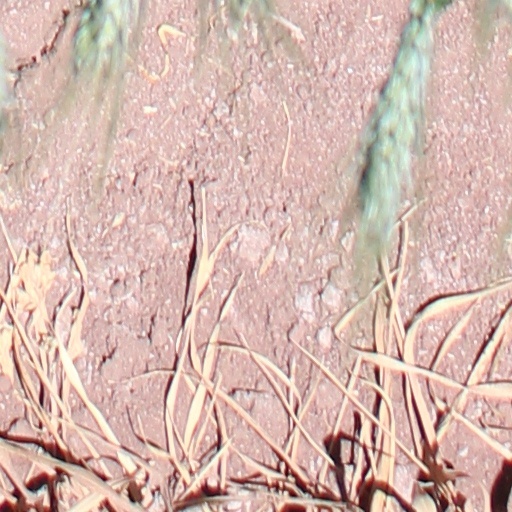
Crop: wheat